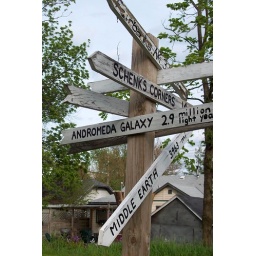
My favorite directions sign ever. :) This is by the bike trail by Edgewood Drive in Madison, WI.